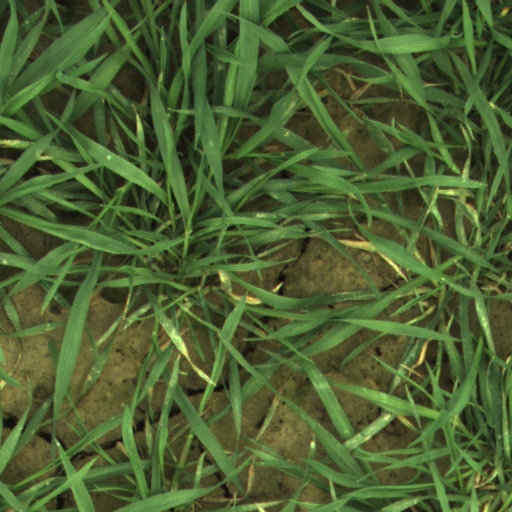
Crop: wheat